Question: Please indicate a possible affordance area of baseball bat that can be used for hitting
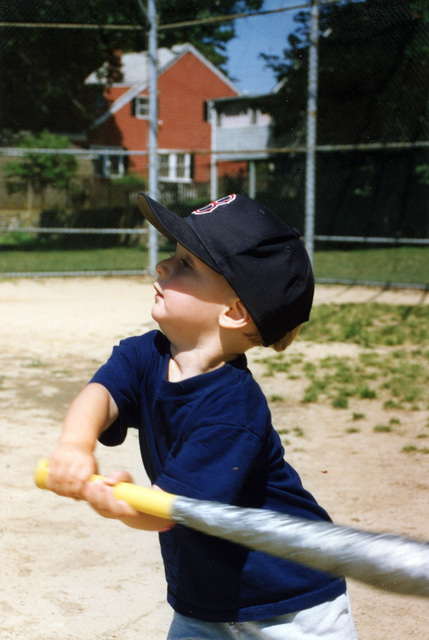
Answer: [277, 515.5, 427, 596.5]